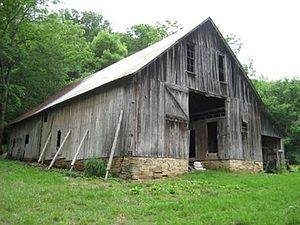
Grange de Orphead Duty, vallee Boxley, Arkansas, rivière national de Buffalo, États-Unis